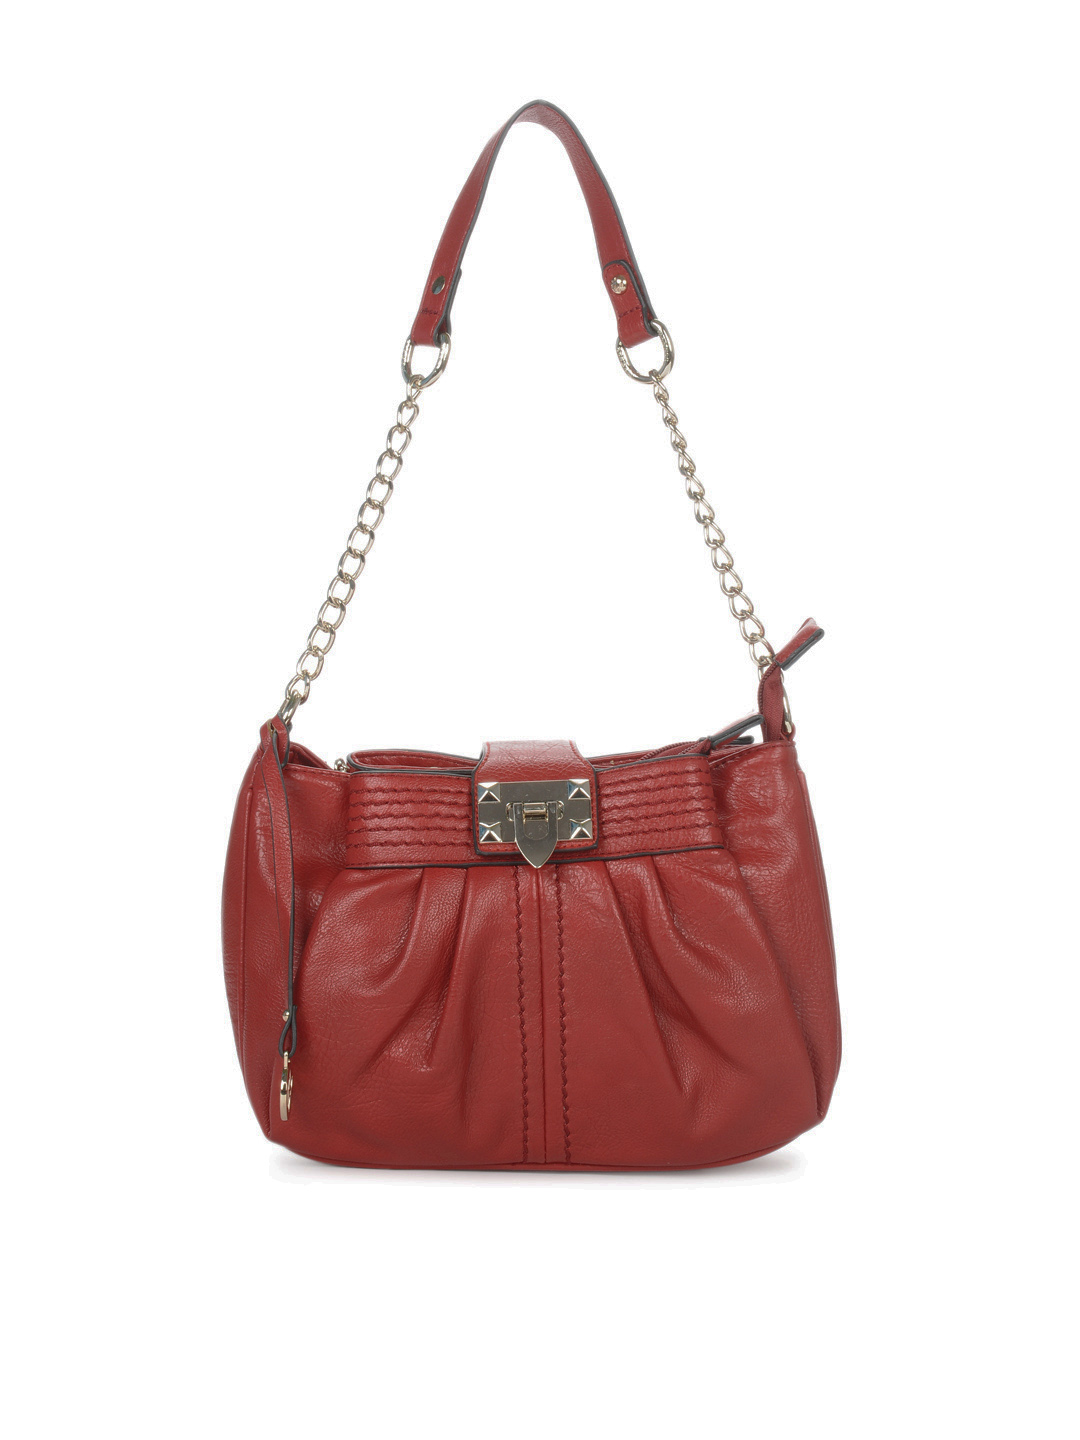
Mod-acc Women Red Handbag
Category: Accessories / Bags / Handbags
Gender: Women
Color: Red
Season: Summer 2012
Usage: Casual